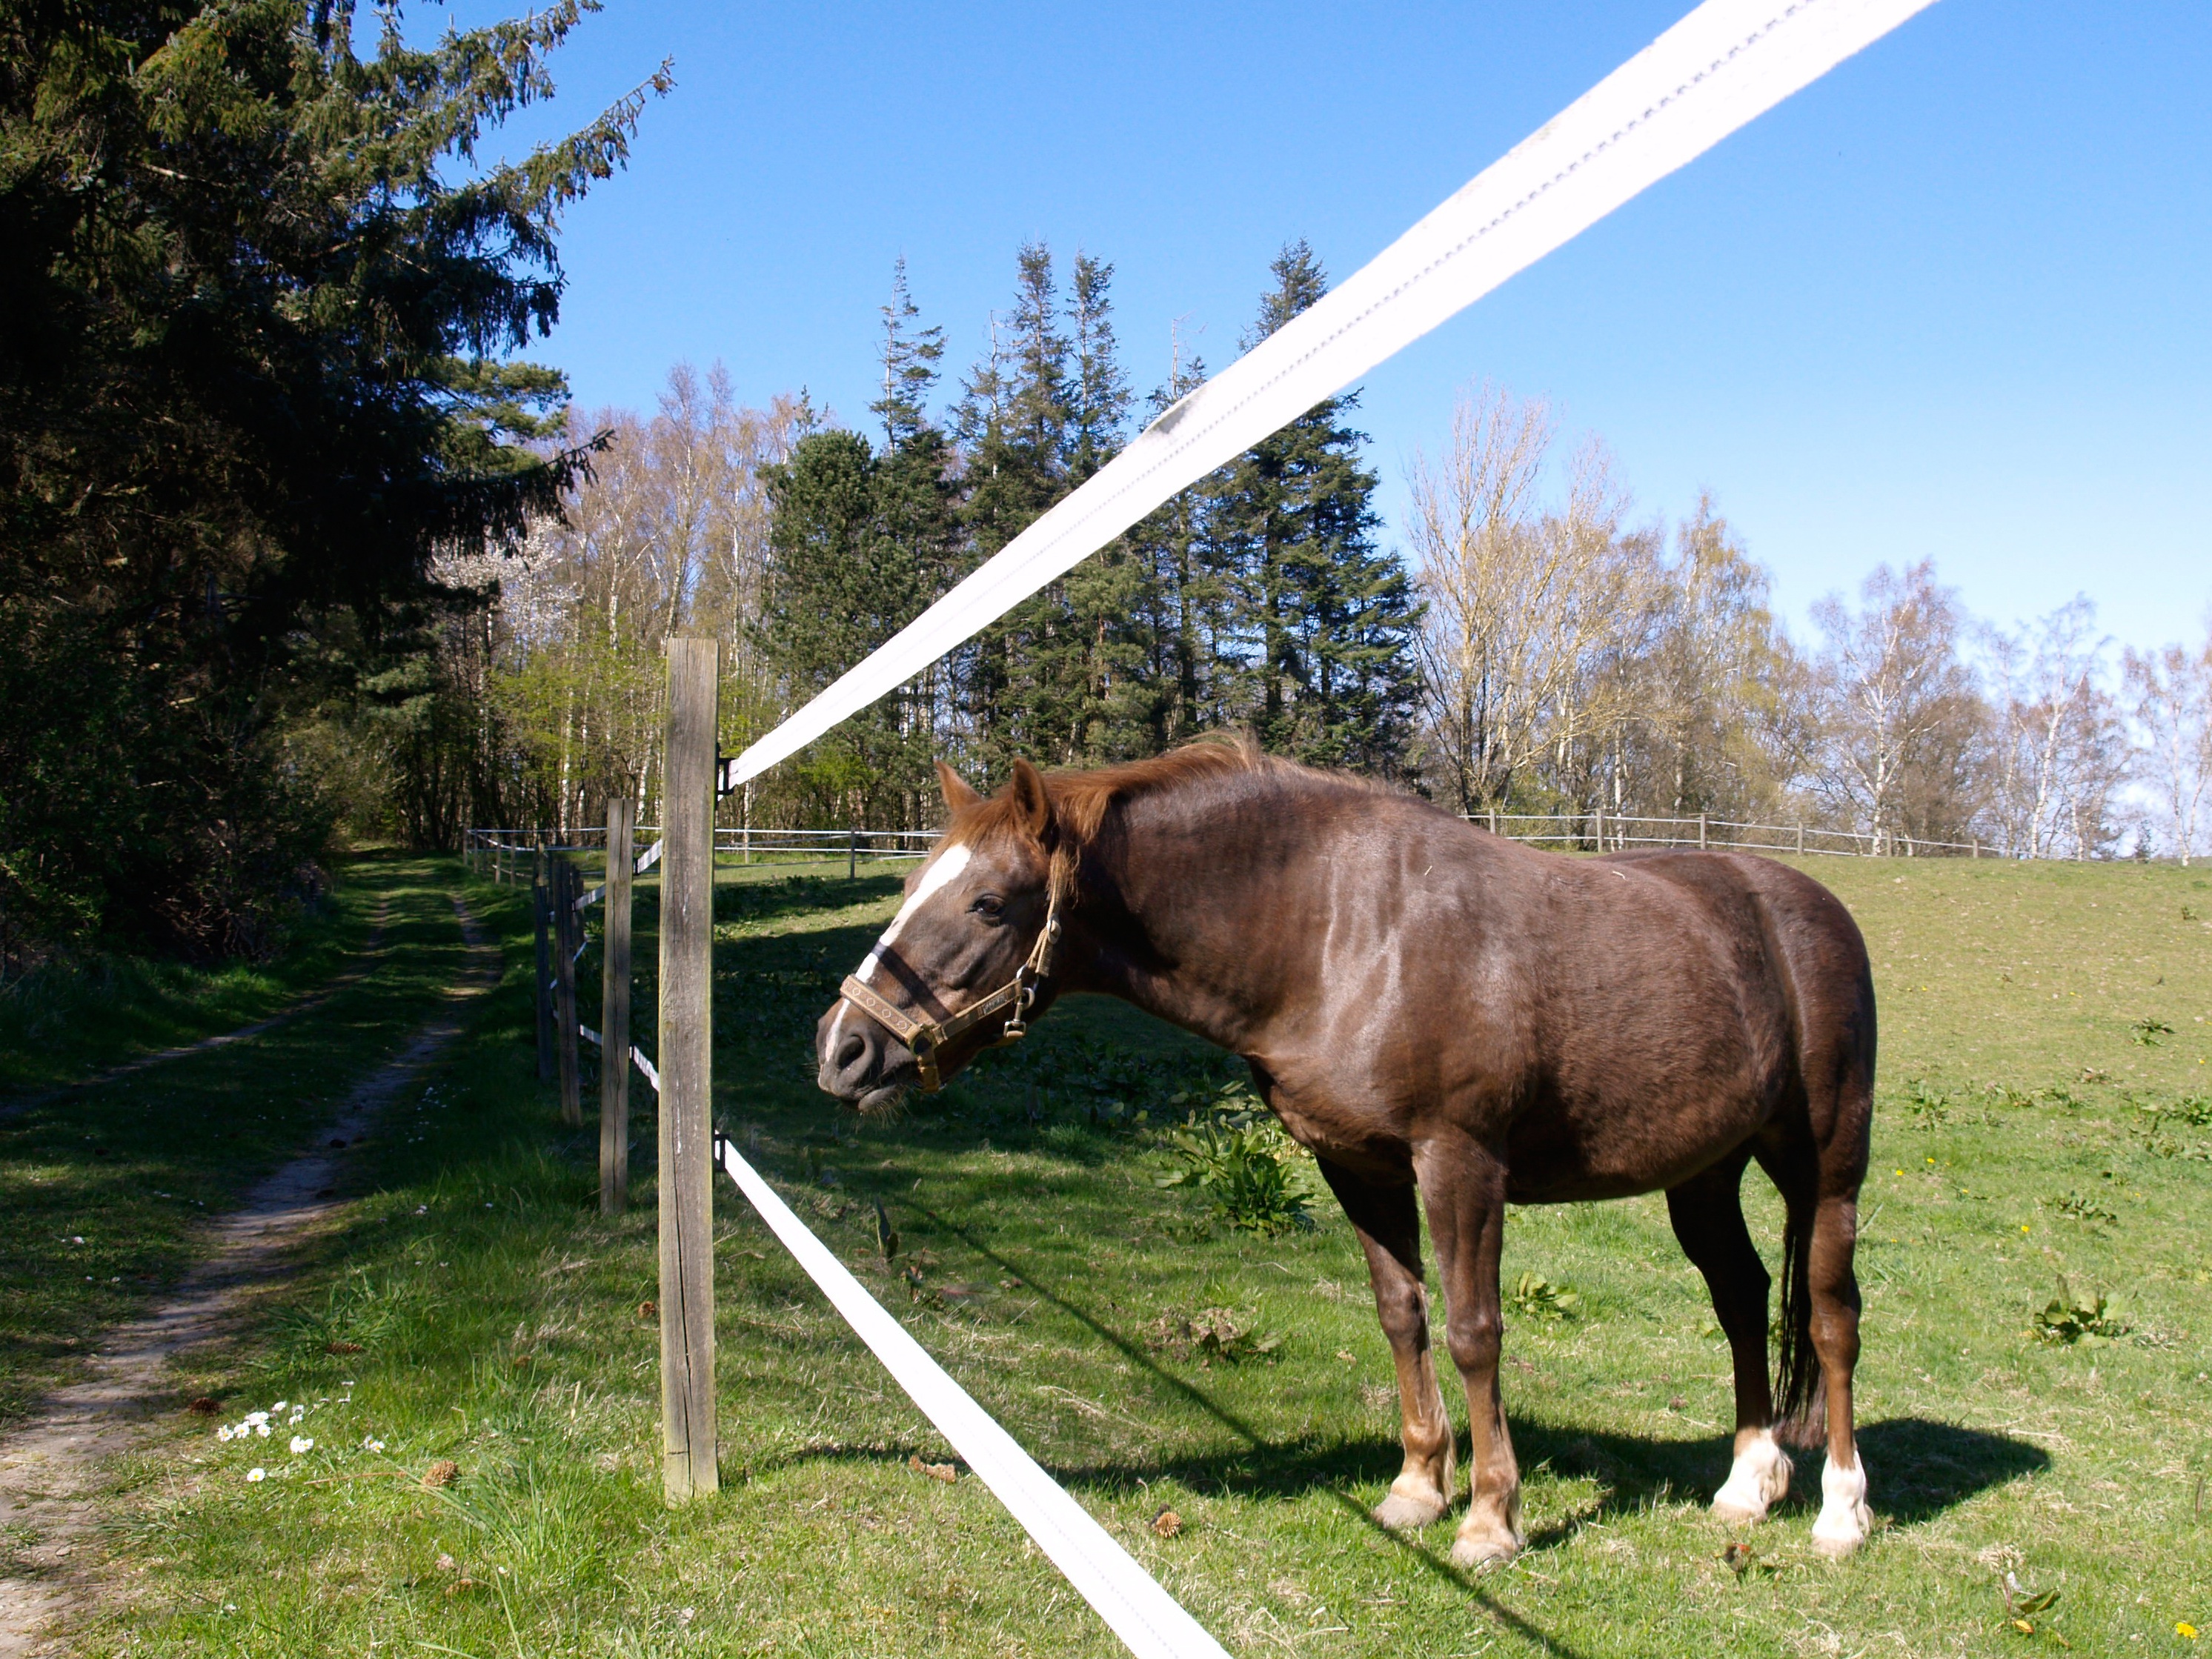
landscape, forest, summer, pasture, grazing, ranch, horse, natural, stallion, denmark, mare, mark, expensive, pack animal, eventing, horse like mammal